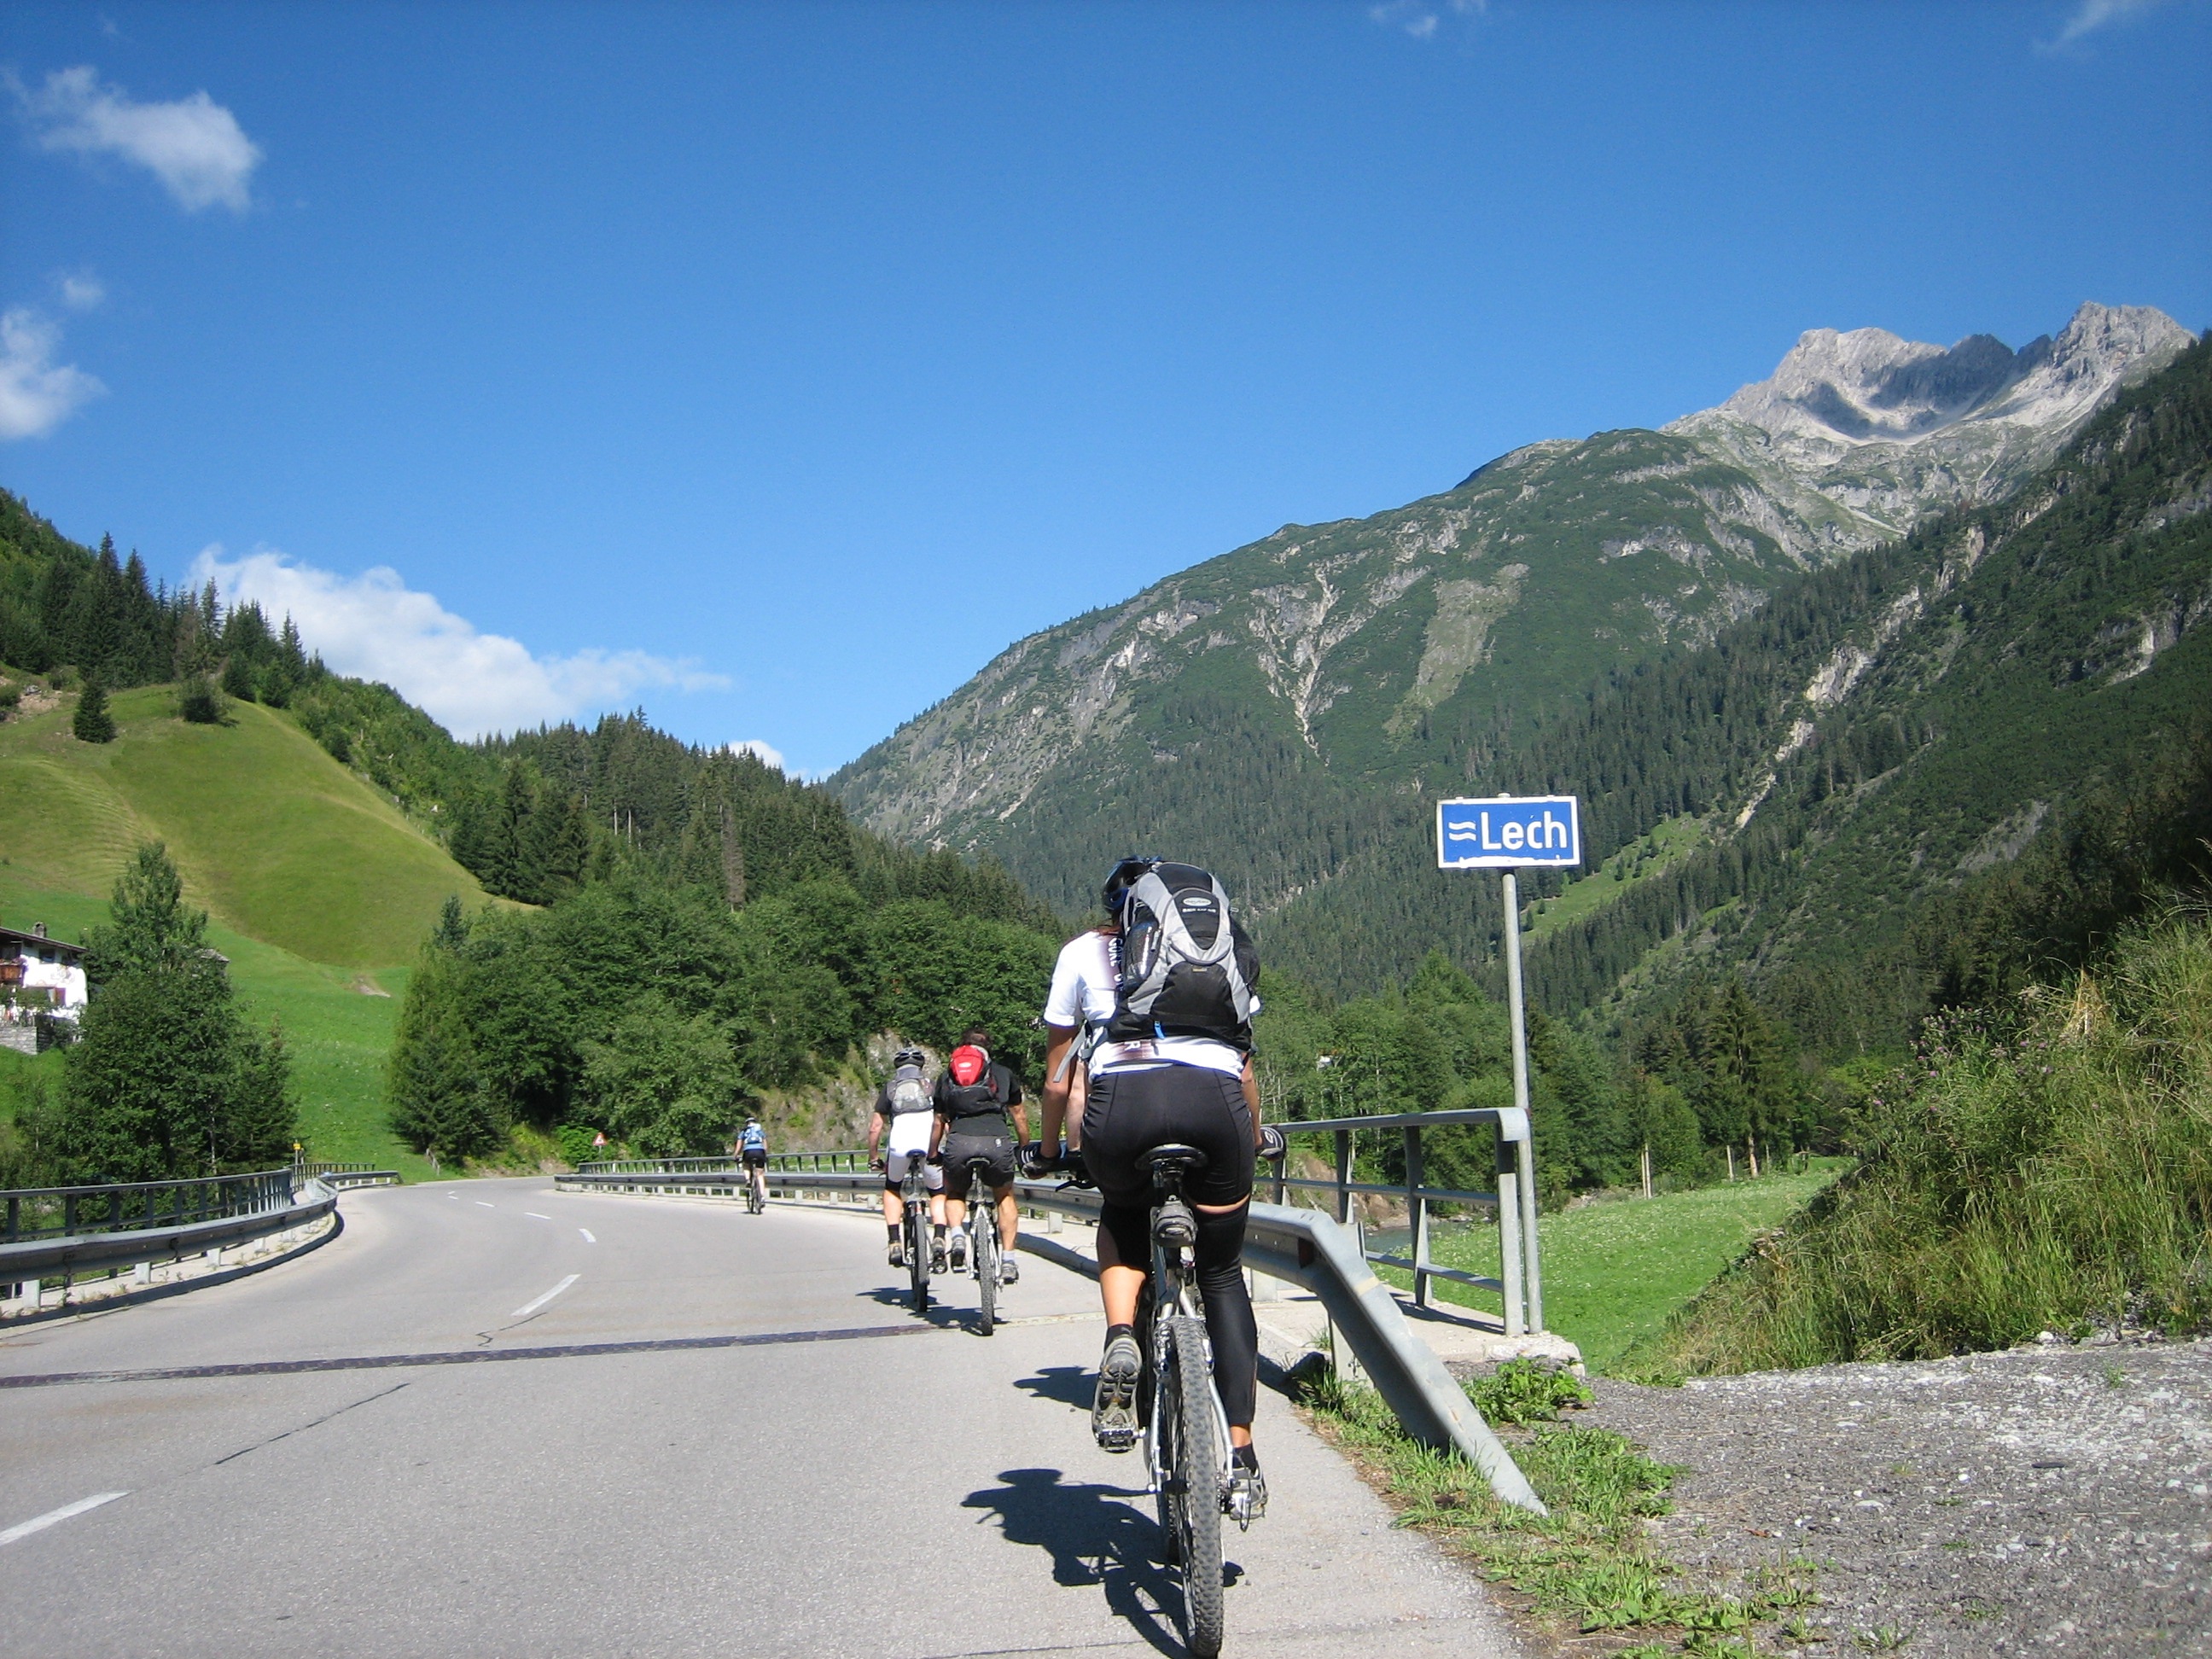
mountain, sport, bicycle, bike, mountain range, vehicle, extreme sport, sports equipment, mountain bike, cycling, sports, alps, lech, freeride, mountain biking, mountain pass, transalp, road cycling, outdoor recreation, mountainous landforms